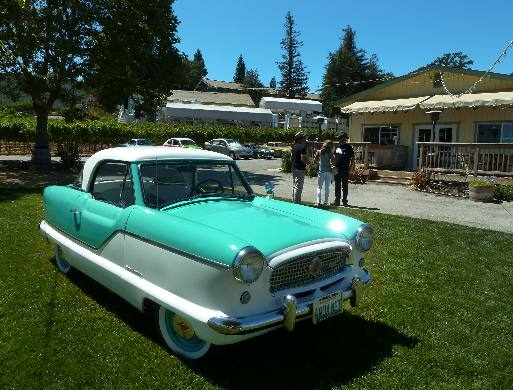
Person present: No